Stará Ves nad Ondřejnicí

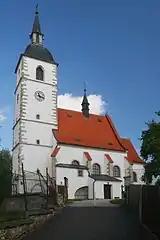
Church of Saint John the Baptist

The main landmark of Stará Ves nad Ondřejnicí is a Renaissance castle built in 1565–1570. It is a two-storey castle with a square floor plan, with a small inner courtyard decorated with open arcades and a tower. The castle is decorated by figural sgraffiti.